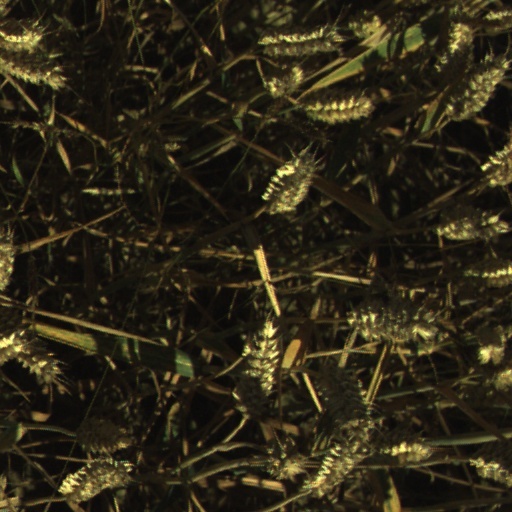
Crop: wheat